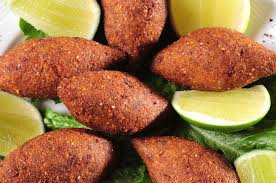
Yemek: icli_kofte